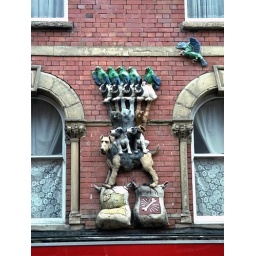
A sculptured sign on the wall of a veterinary clinic in Bristol, England.